David Leventritt

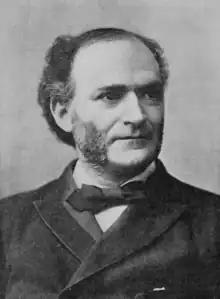

David Leventritt (January 31, 1845 – January 9, 1926) was a Jewish-American lawyer and judge from New York.